Cornwall Railway

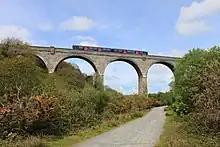
Carnon Viaduct near Perranwell, rebuilt in 1933

In the twentieth century the Great Western Railway encouraged these two traffics by running fast goods trains from the area to London and other population centres, and by heavily marketing the holiday opportunities of Cornwall and providing imaginative train services for the purpose. Mineral traffic developed too.